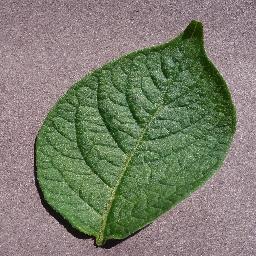
Label: Potato___healthy